First Congregational Church (Porterville, California)

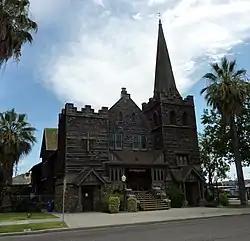

First Congregational Church is a historic church building at 165 East Mill Street in Porterville, California. The church was built in 1908 by Porterville's Congregationalists. San Francisco architects Francis W. Reed and George C. Meeker designed the church; their design applies the principles of the First Bay Tradition to a Gothic Revival plan. The design includes a shingled wooden exterior, typical of the First Bay Tradition, and a Gothic spire and arches; the church is the only building in the southern San Joaquin Valley to incorporate both styles. The new church building served as an "institutional church" which also provided community services, including an auditorium, a gymnasium and swimming pool, and a private kindergarten.